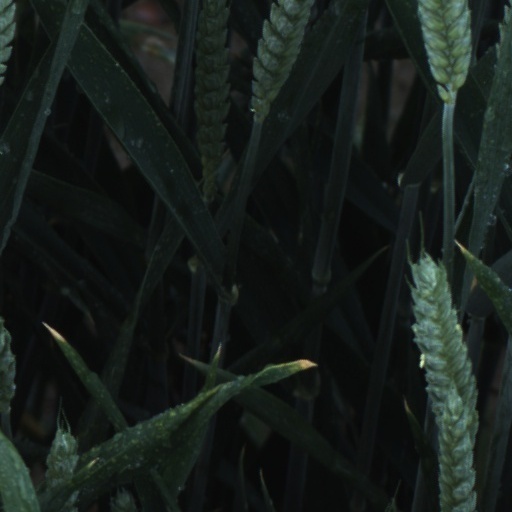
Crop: wheat